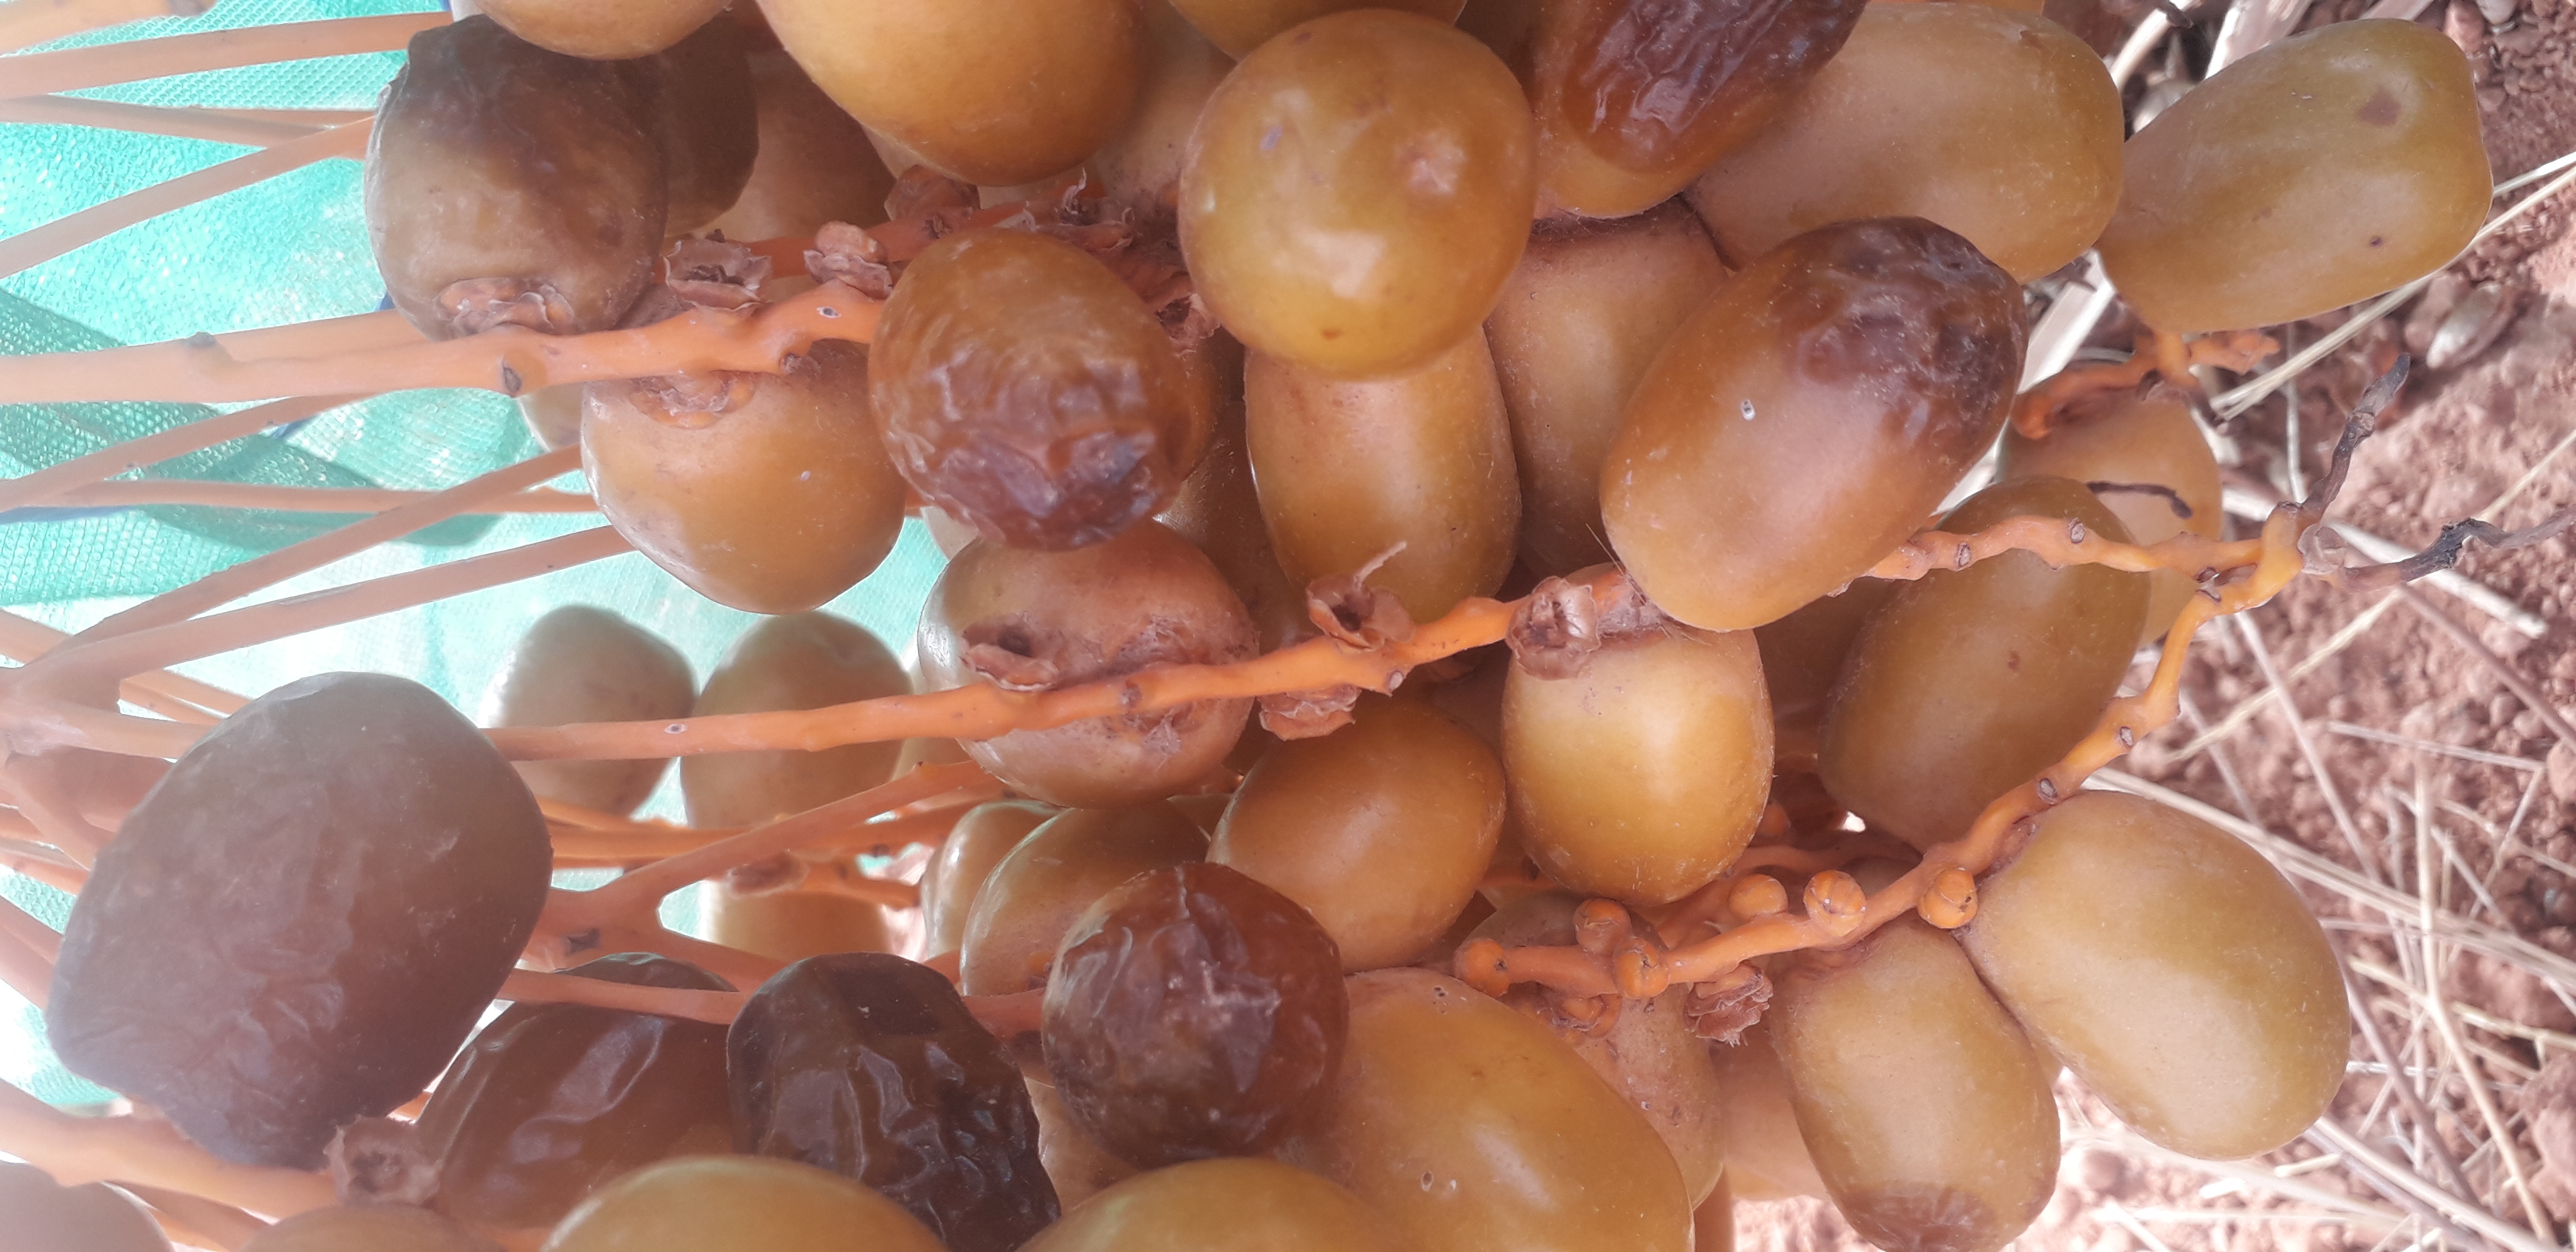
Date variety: Boufagous